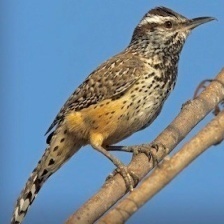
Species: CACTUS WREN
Scientific name: CAMPYLORHYNCHUS BRUNNEICAPILLUS